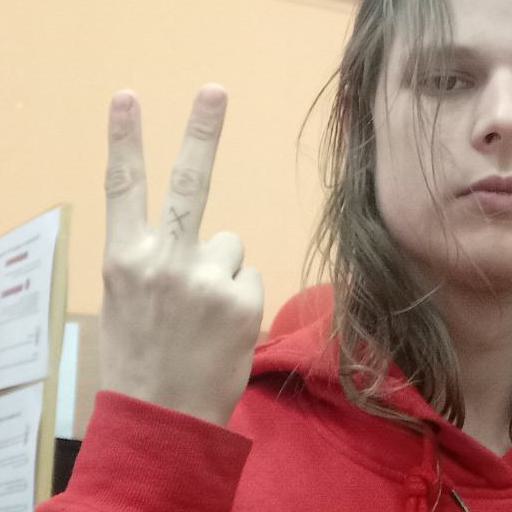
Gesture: peace_inverted